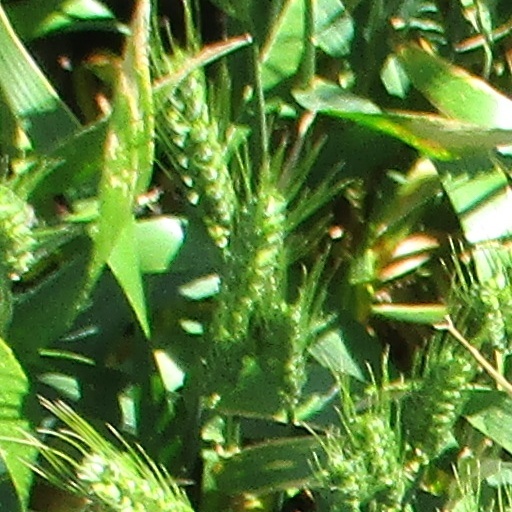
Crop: wheat